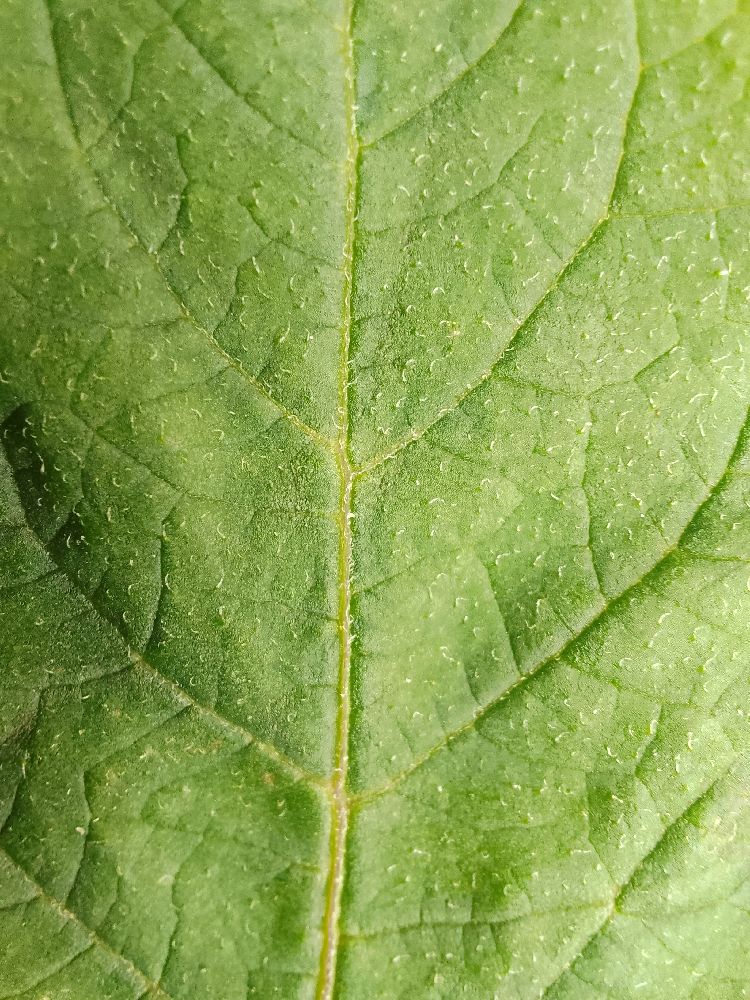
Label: Healthy